MS Baltic Queen

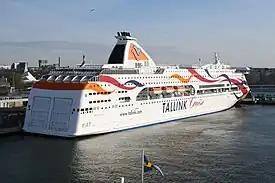
MS "Baltic Queen" in Tallinn on 23 April 2009

"Baltic Queen" entered service on the Tallinn–Mariehamn–Stockholm route on 24 April 2009, replacing Tallink's first newbuilt ship , which was moved to the Riga–Stockholm service. "Baltic Queen"s Tallink Silja fleetmate encountered problems with her steering on 22 November 2009, and she had to be taken out of service for repairs. As a result, the "Baltic Queen" was moved to the Turku–Mariehamn–Stockholm service as a temporary replacement from 26 November until 11 December 2009. From 7 August 2014 the ship started sailing from Tallinn to Helsinki, because MS Silja Europa was chartered to an Australian company due to its high fuel costs. MS Baltic Queen was then replaced with MS Romantika on the Tallinn-Mariehamn-Stockholm line. At the end of 2018 once again it is on the Tallinn–Mariehamn–Stockholm route.